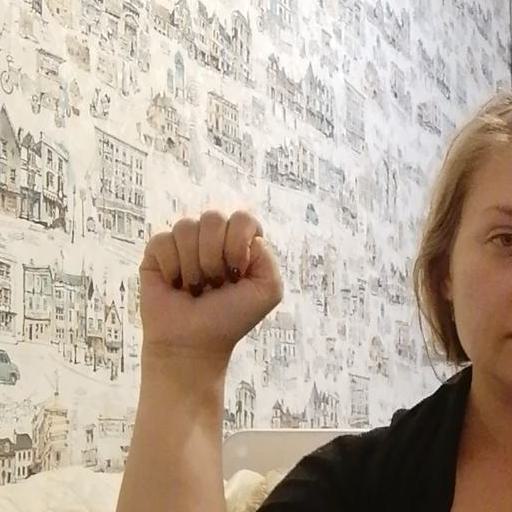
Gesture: fist